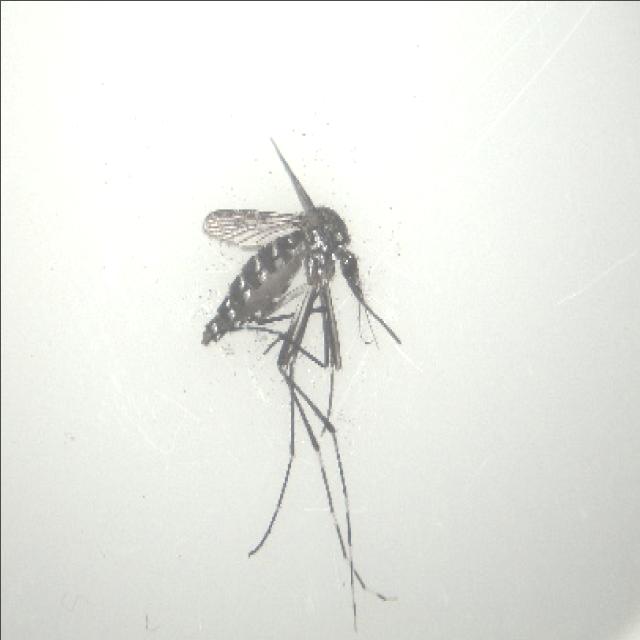
Species: aedes_albopictus